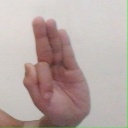
अक्षर: फ